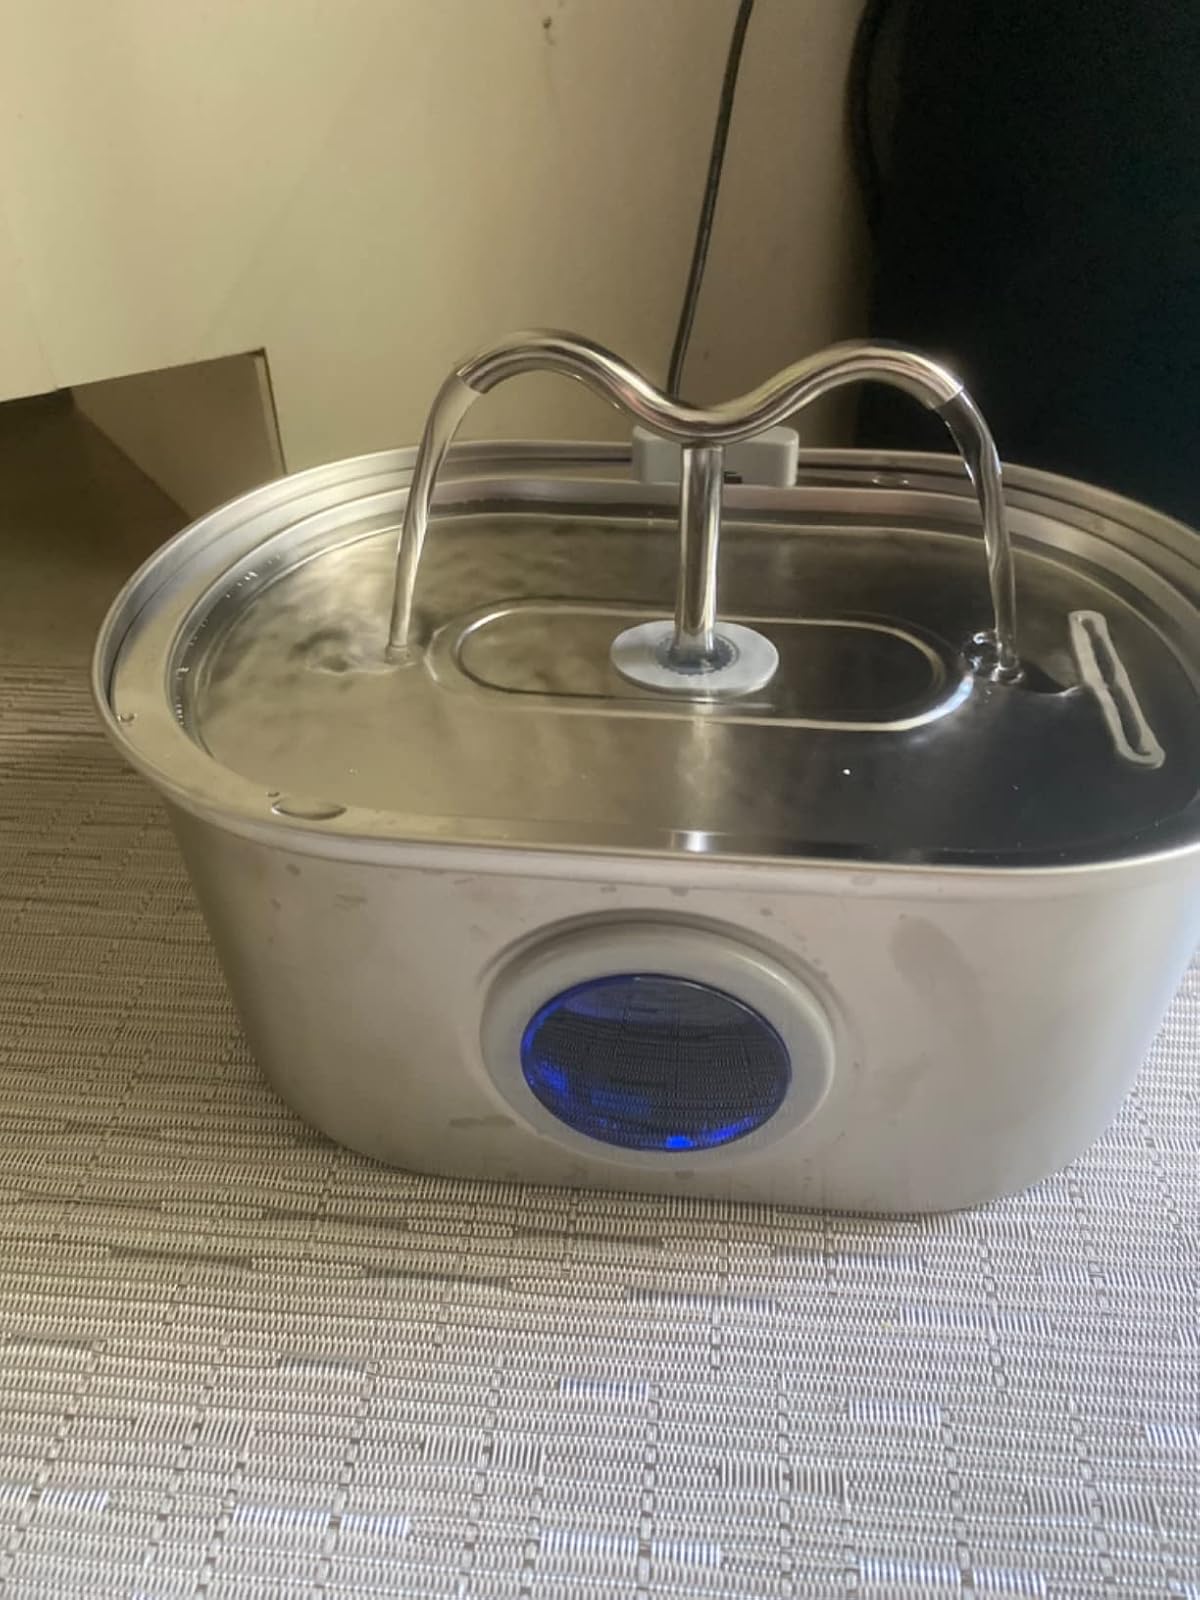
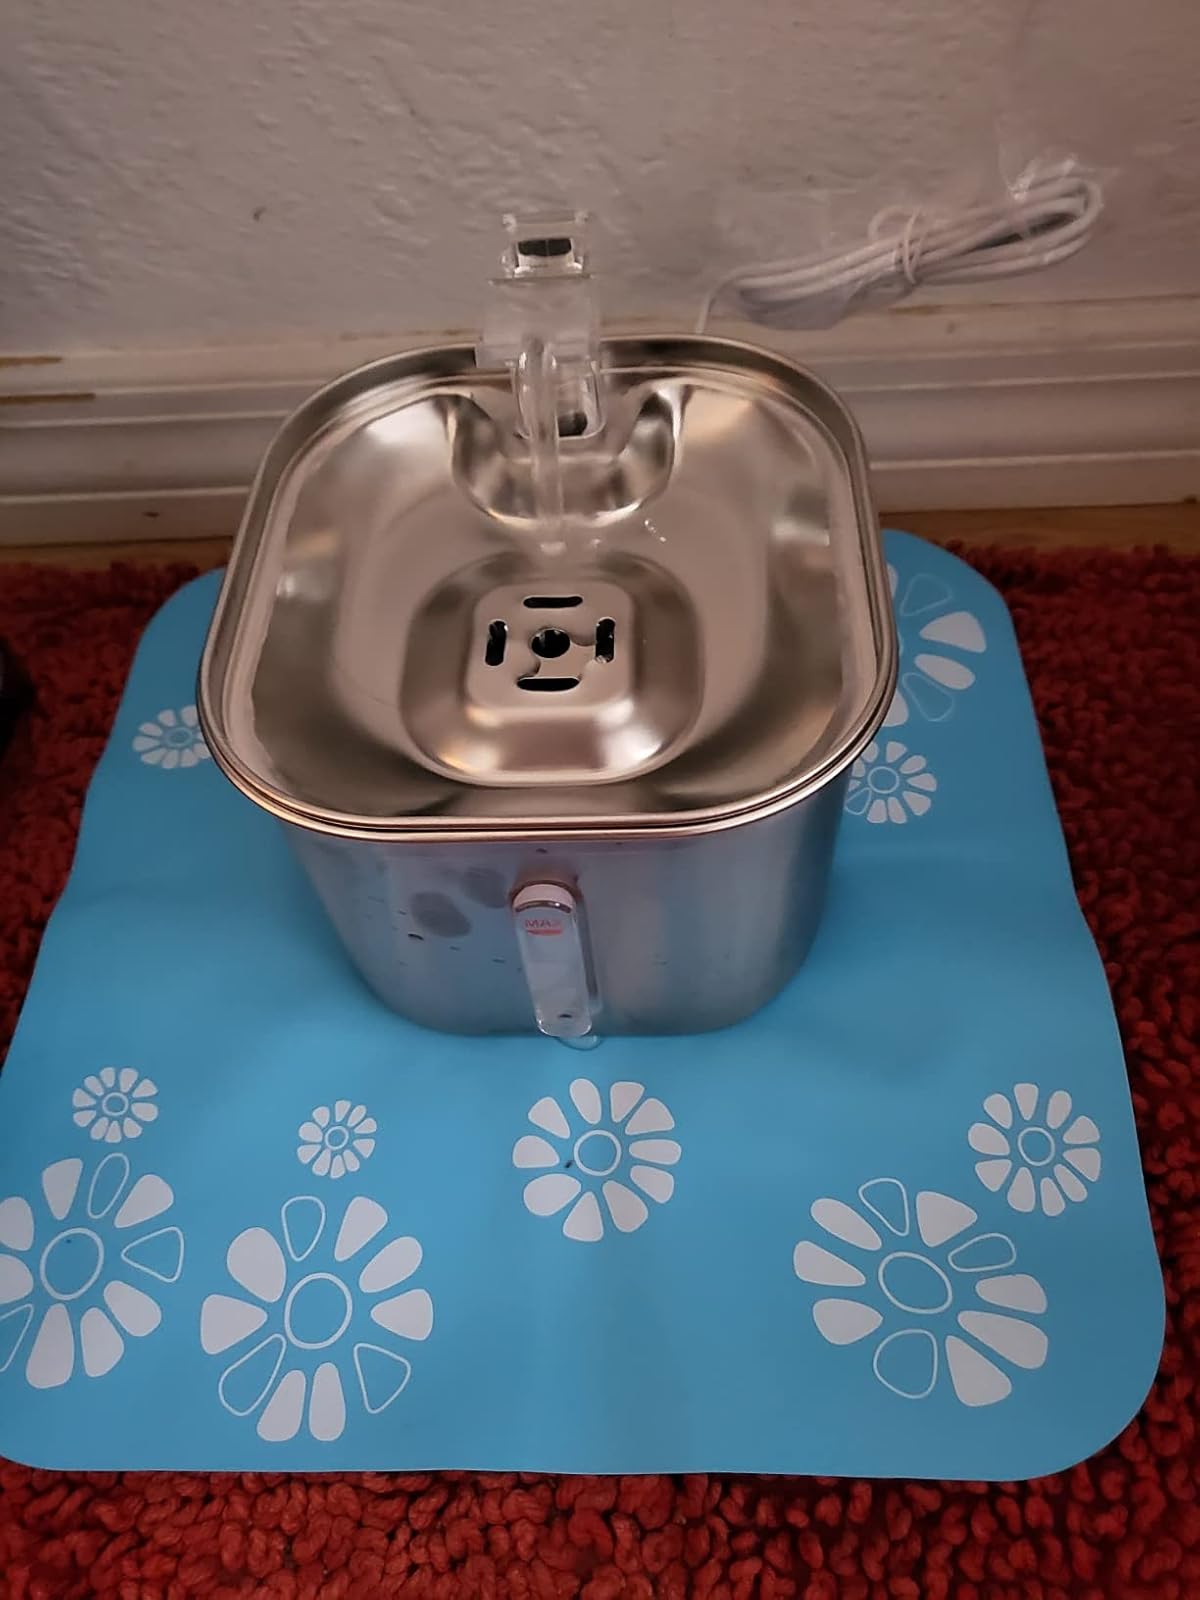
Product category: items_bowl
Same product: no